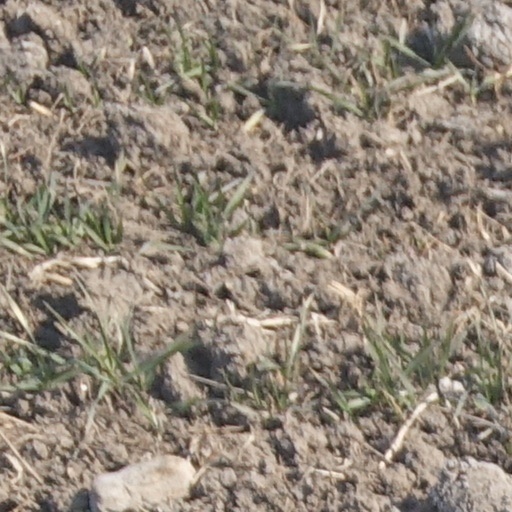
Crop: wheat